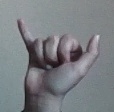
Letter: ya